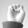
ASL letter: E